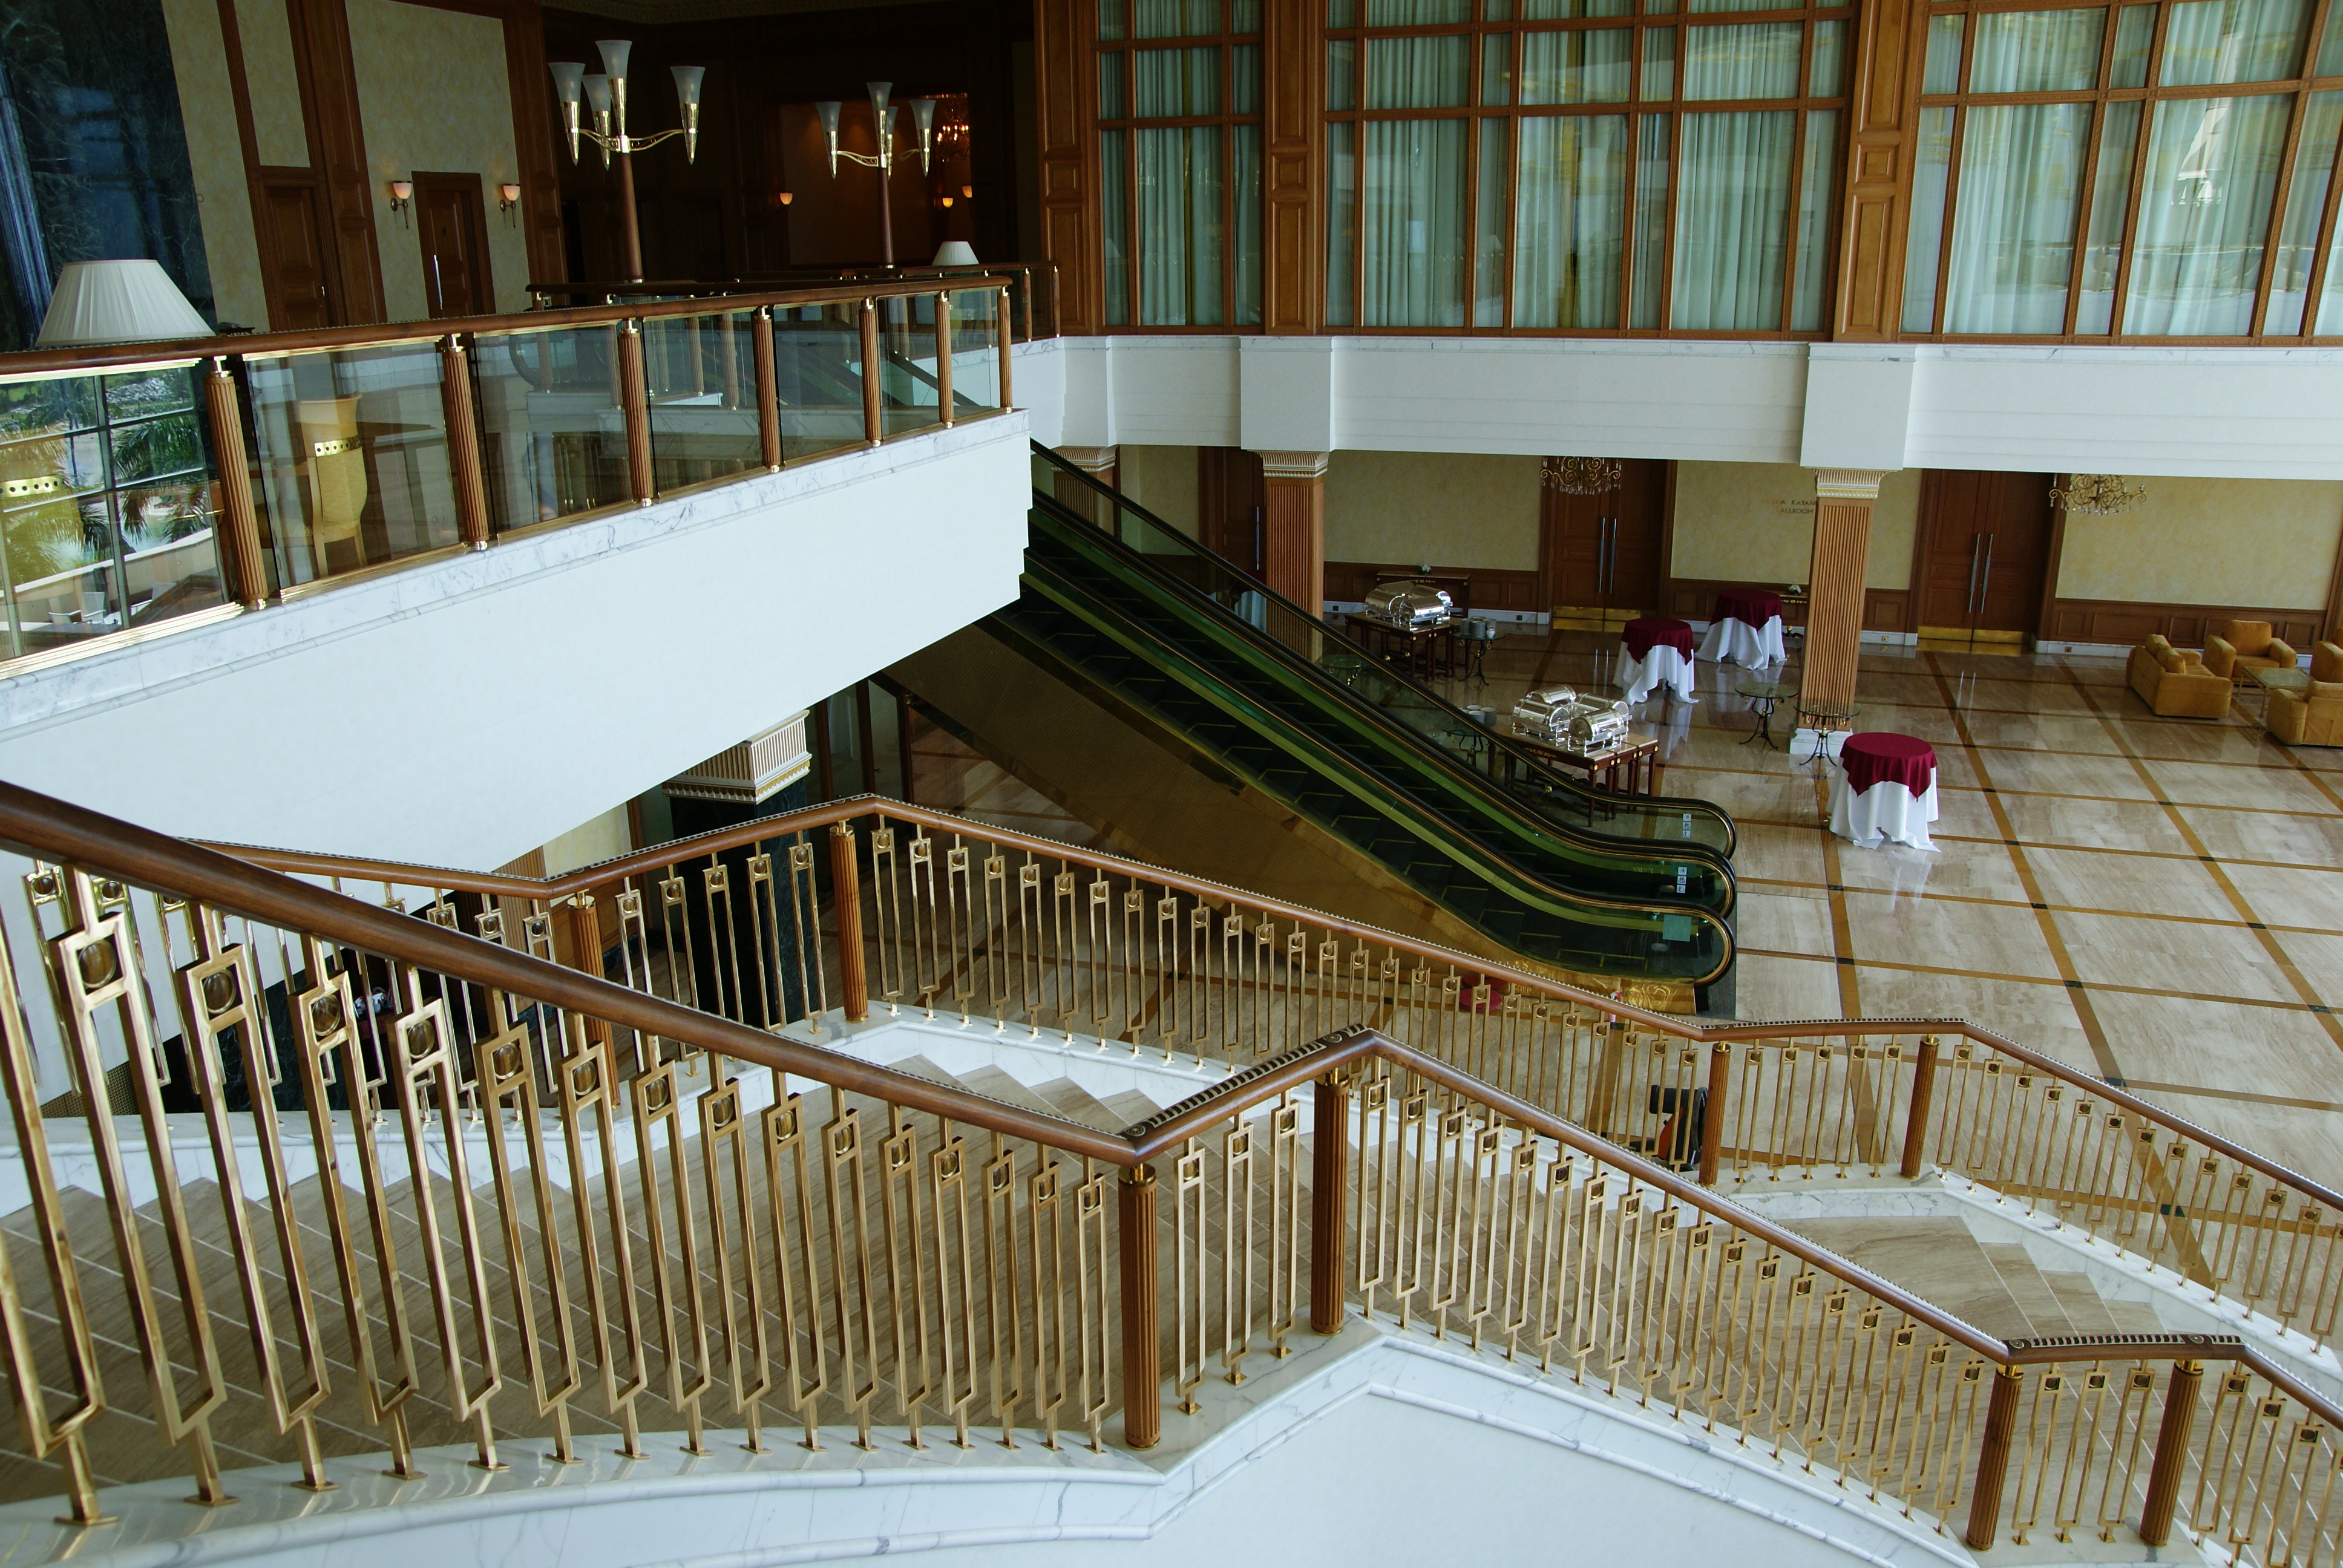
architecture, wood, mansion, house, floor, home, property, room, interior design, handrail, design, stairs, estate, brunei, sonydslra300, flooring, daylighting, baluster, outdoor structure